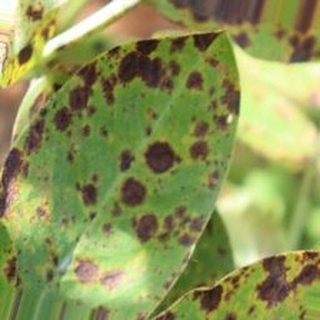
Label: groundnut_late_leaf_spot